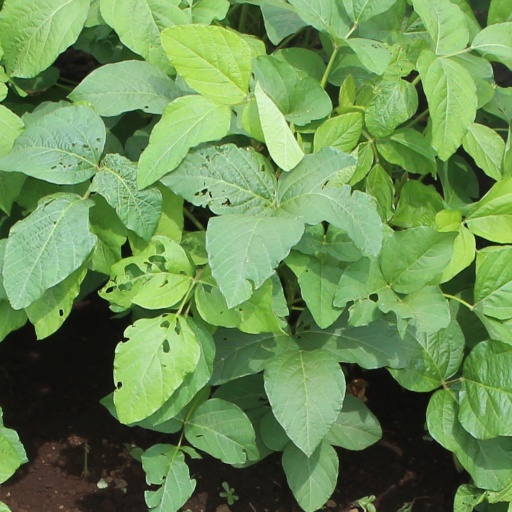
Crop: soybean